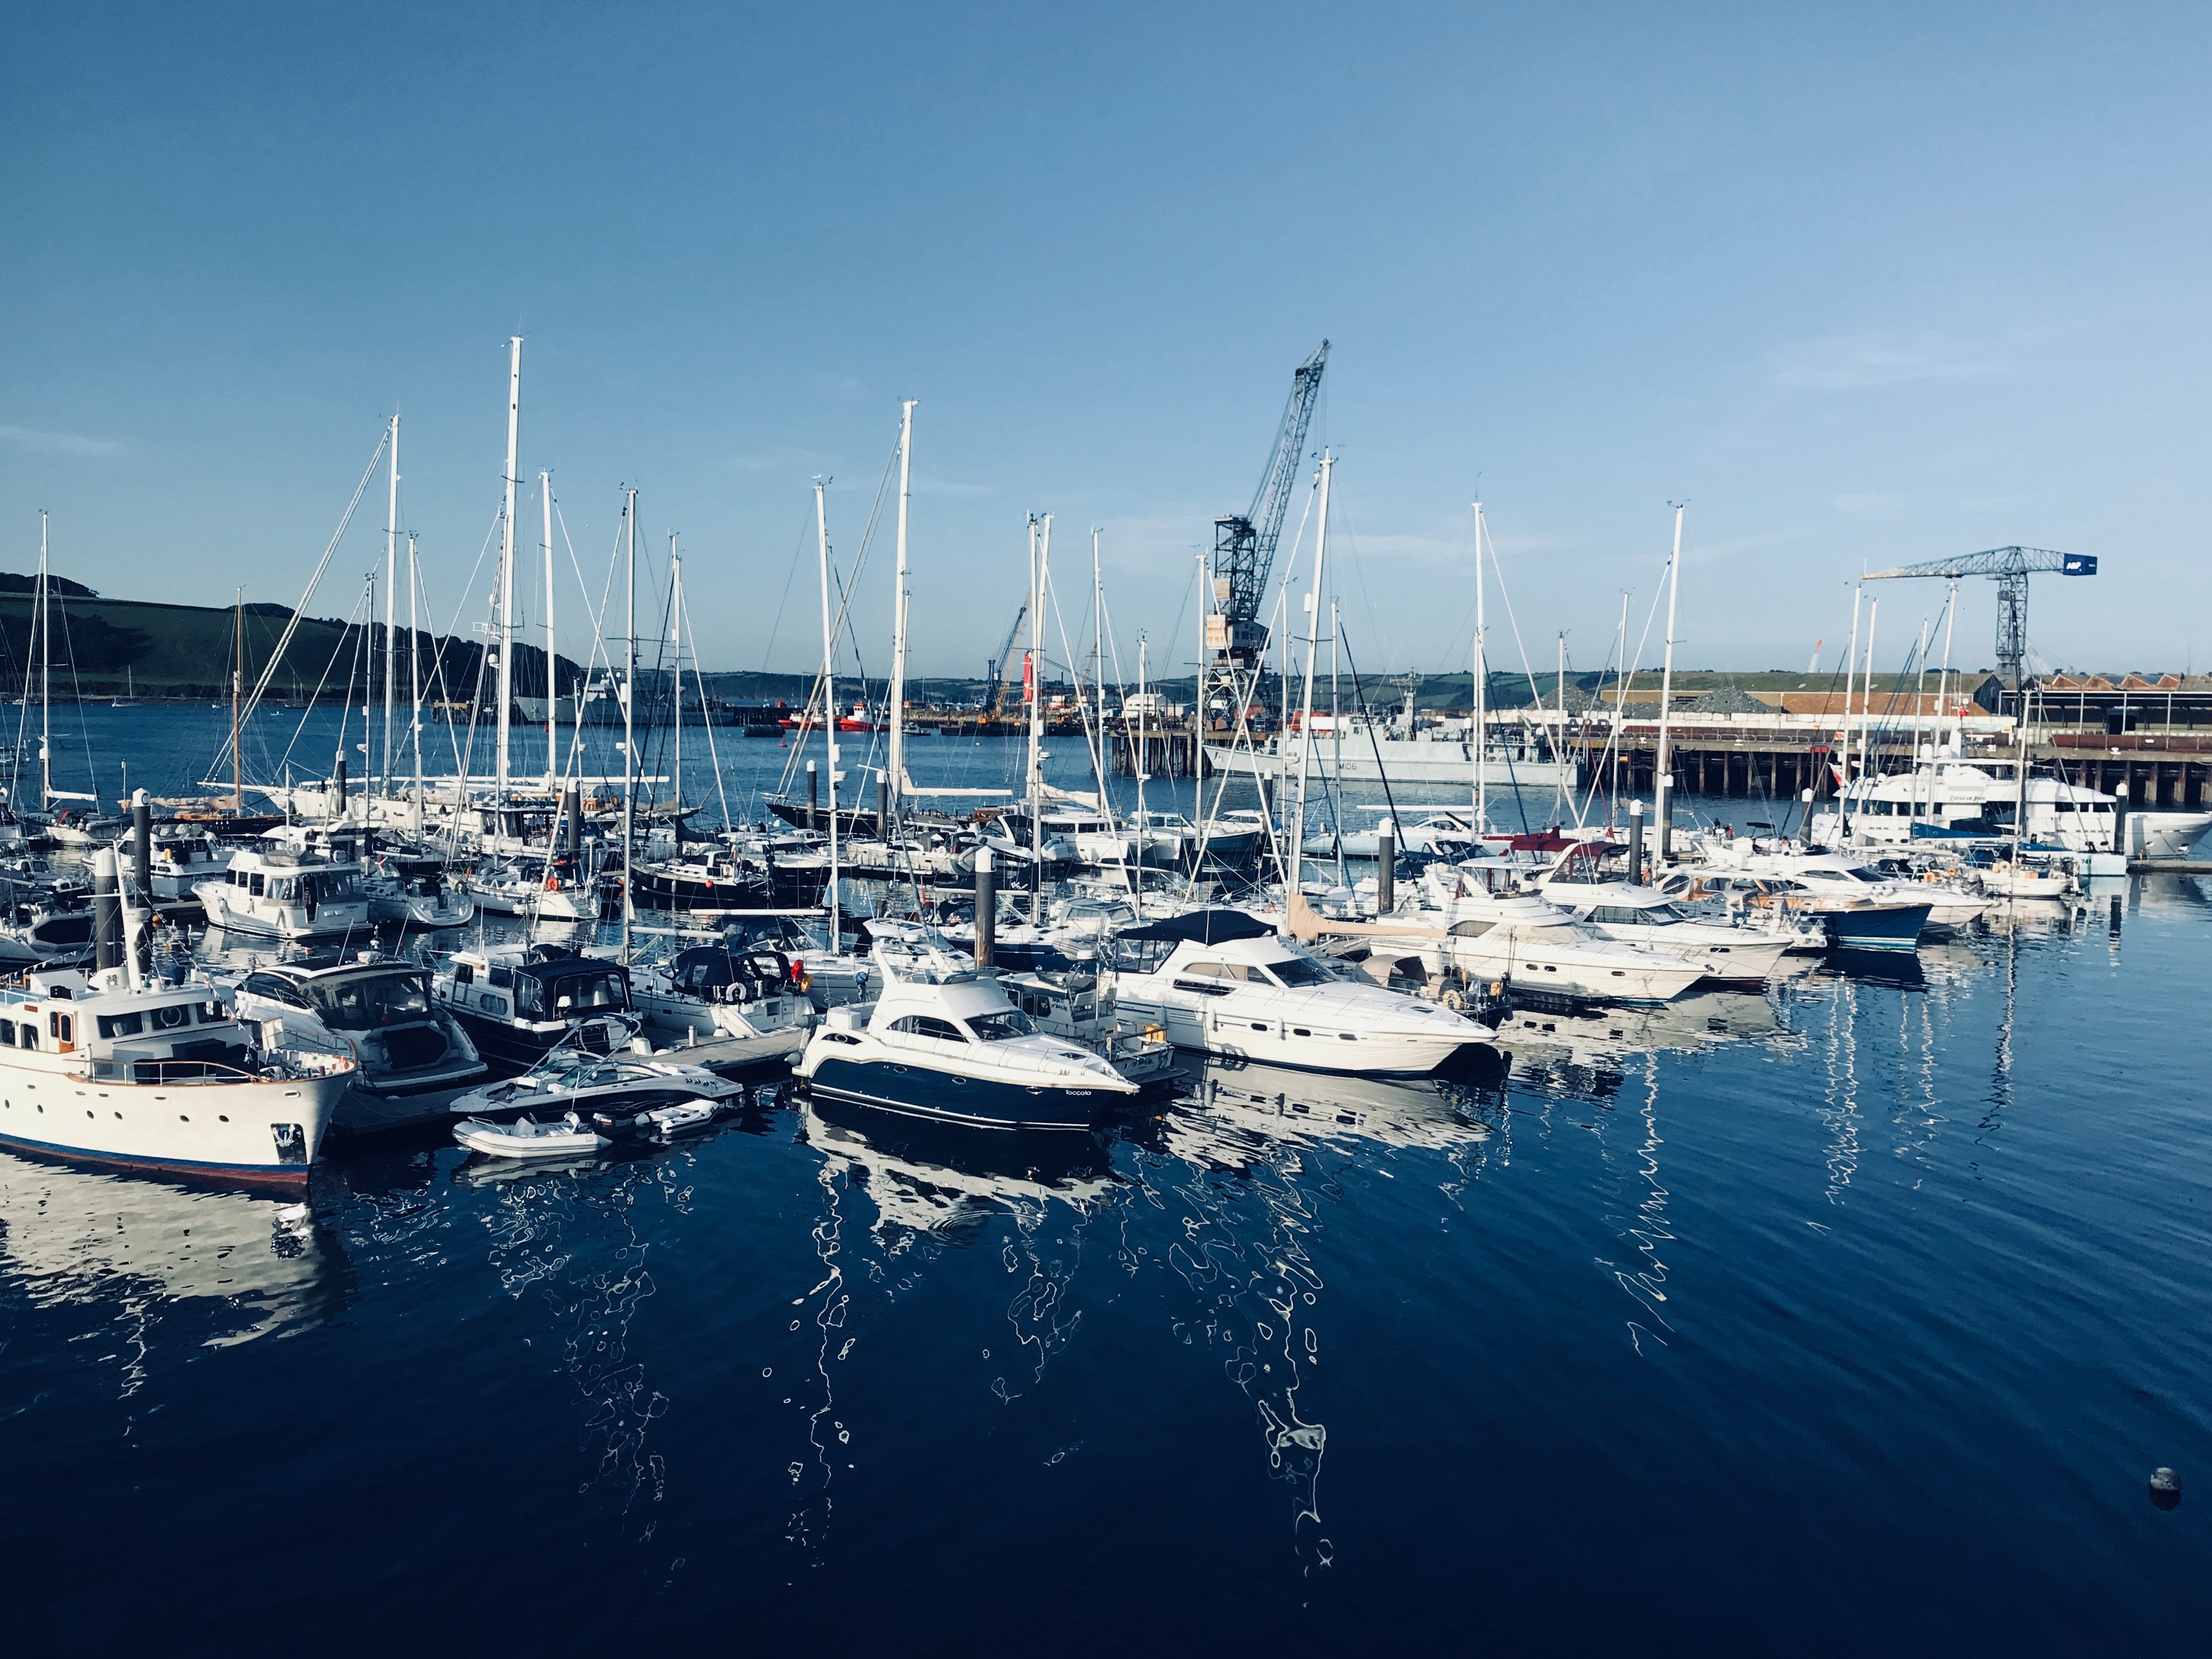
marina, harbor, water, sky, boat, vehicle, port, dock, reflection, sea, watercraft, infrastructure, boating, mountain, nonbuilding structure, cloud, calm, water transportation, ocean, yacht, vacation, sailboat, channel, city, mast